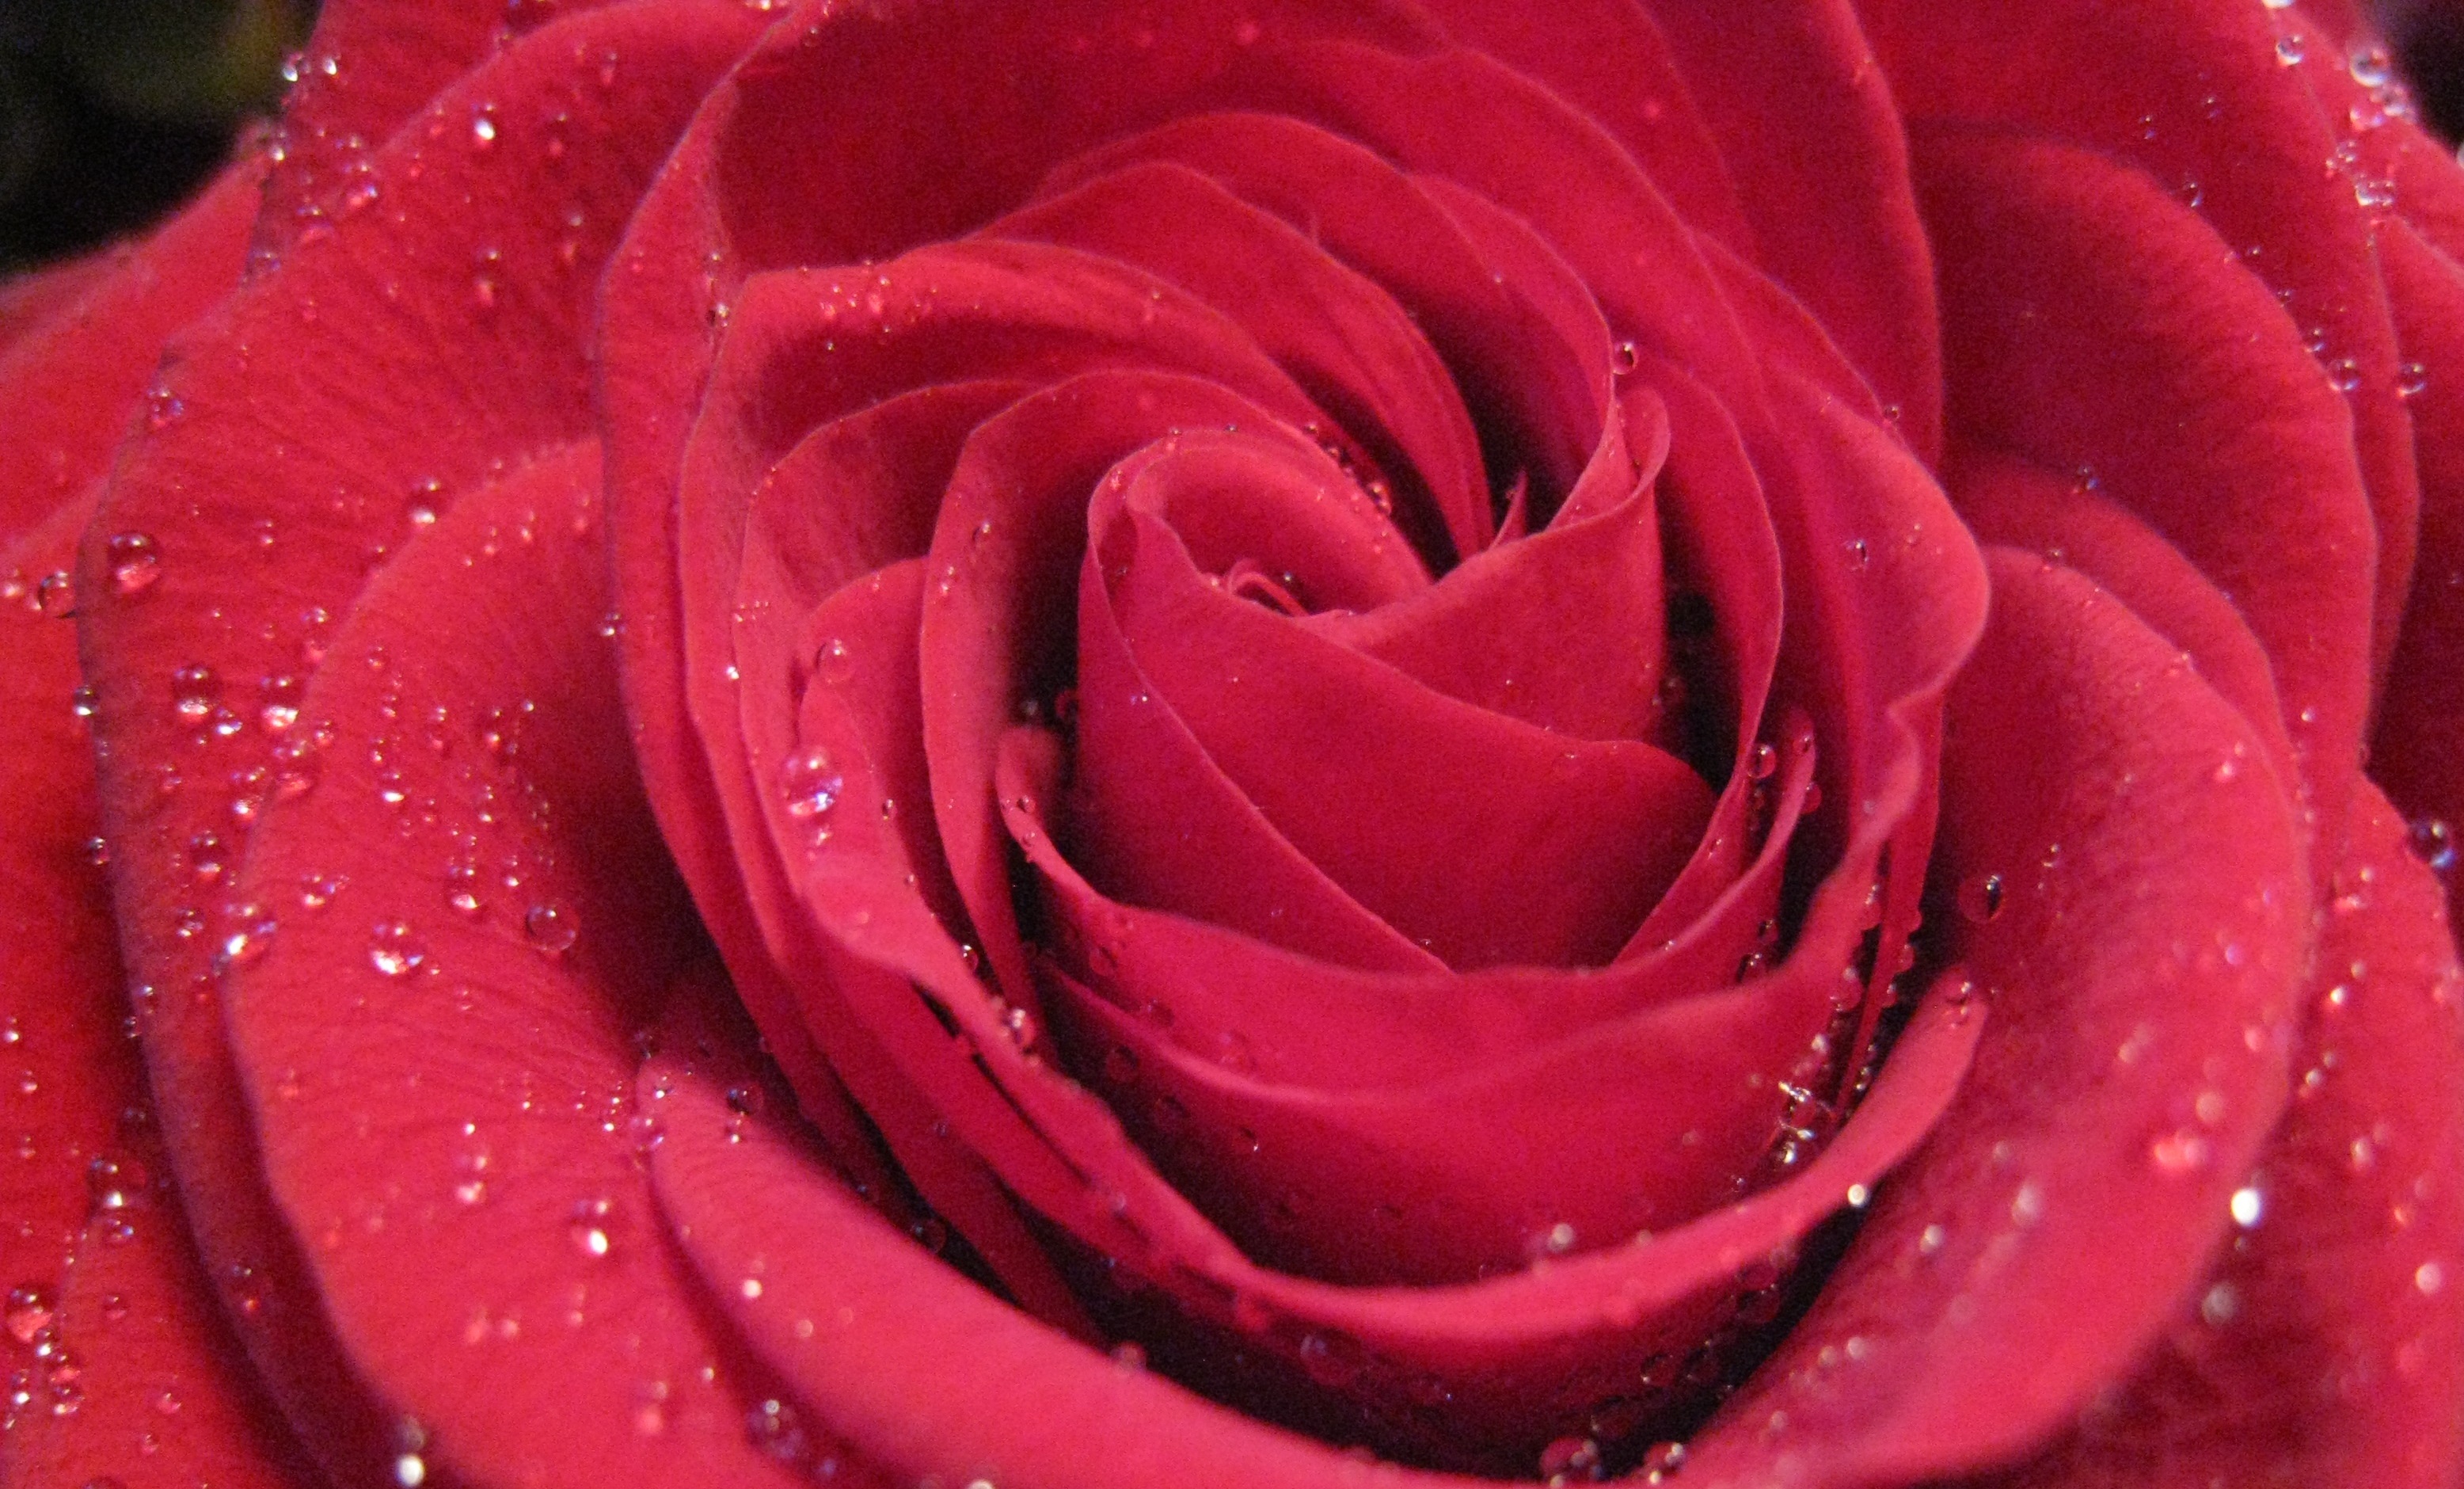
nature, blossom, plant, flower, petal, bloom, raindrop, rose, red, pink, close, drip, red rose, close up, petals, drop of water, floribunda, rose bloom, macro photography, beaded, flowering plant, garden roses, rose family, last greeting, plant stem, land plant